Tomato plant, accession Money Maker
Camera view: vertical (180 deg); turntable rotation: 60 degrees
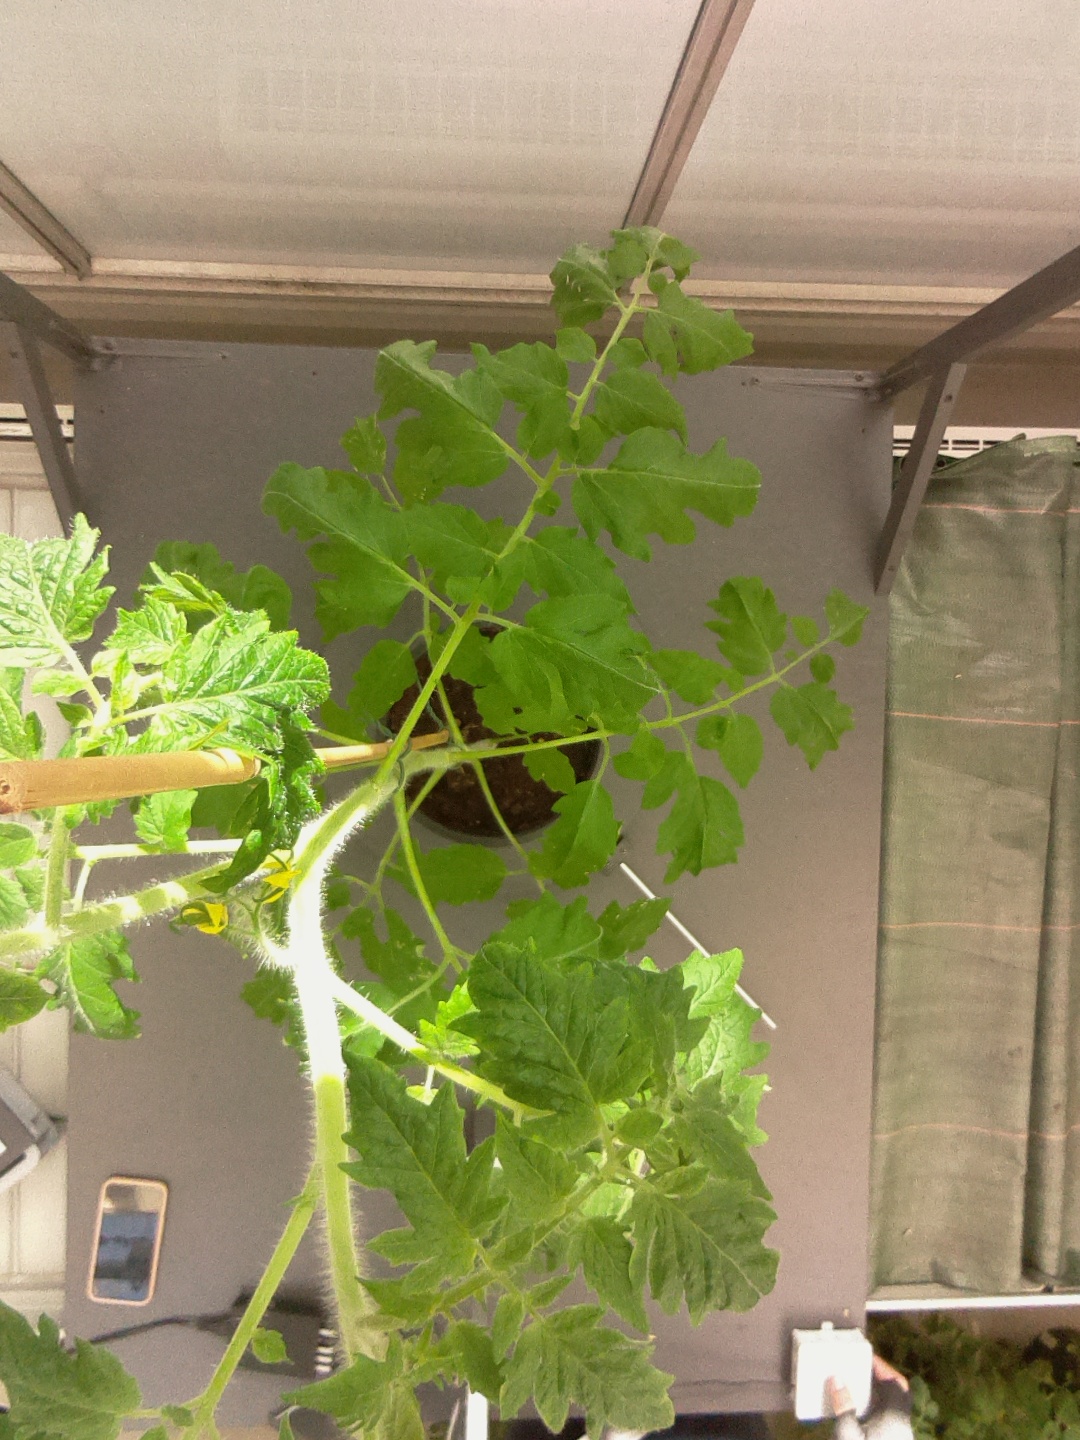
BBCH growth stage 61: 10%-20% of flowers open